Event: Nepal Earthquake
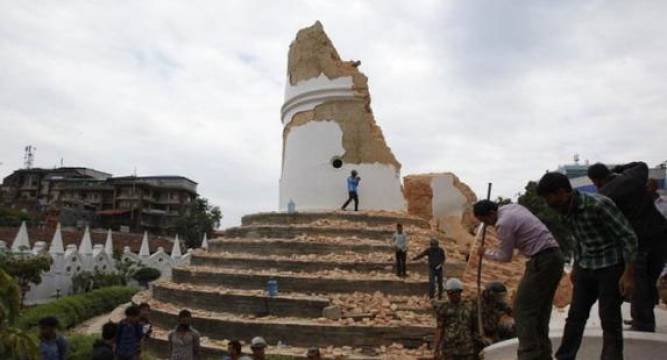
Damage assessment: damage